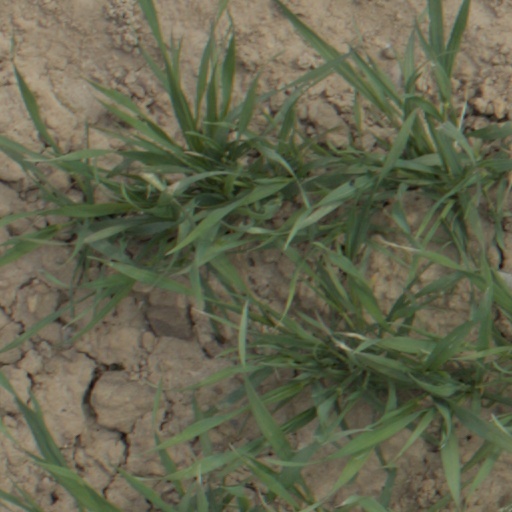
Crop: wheat